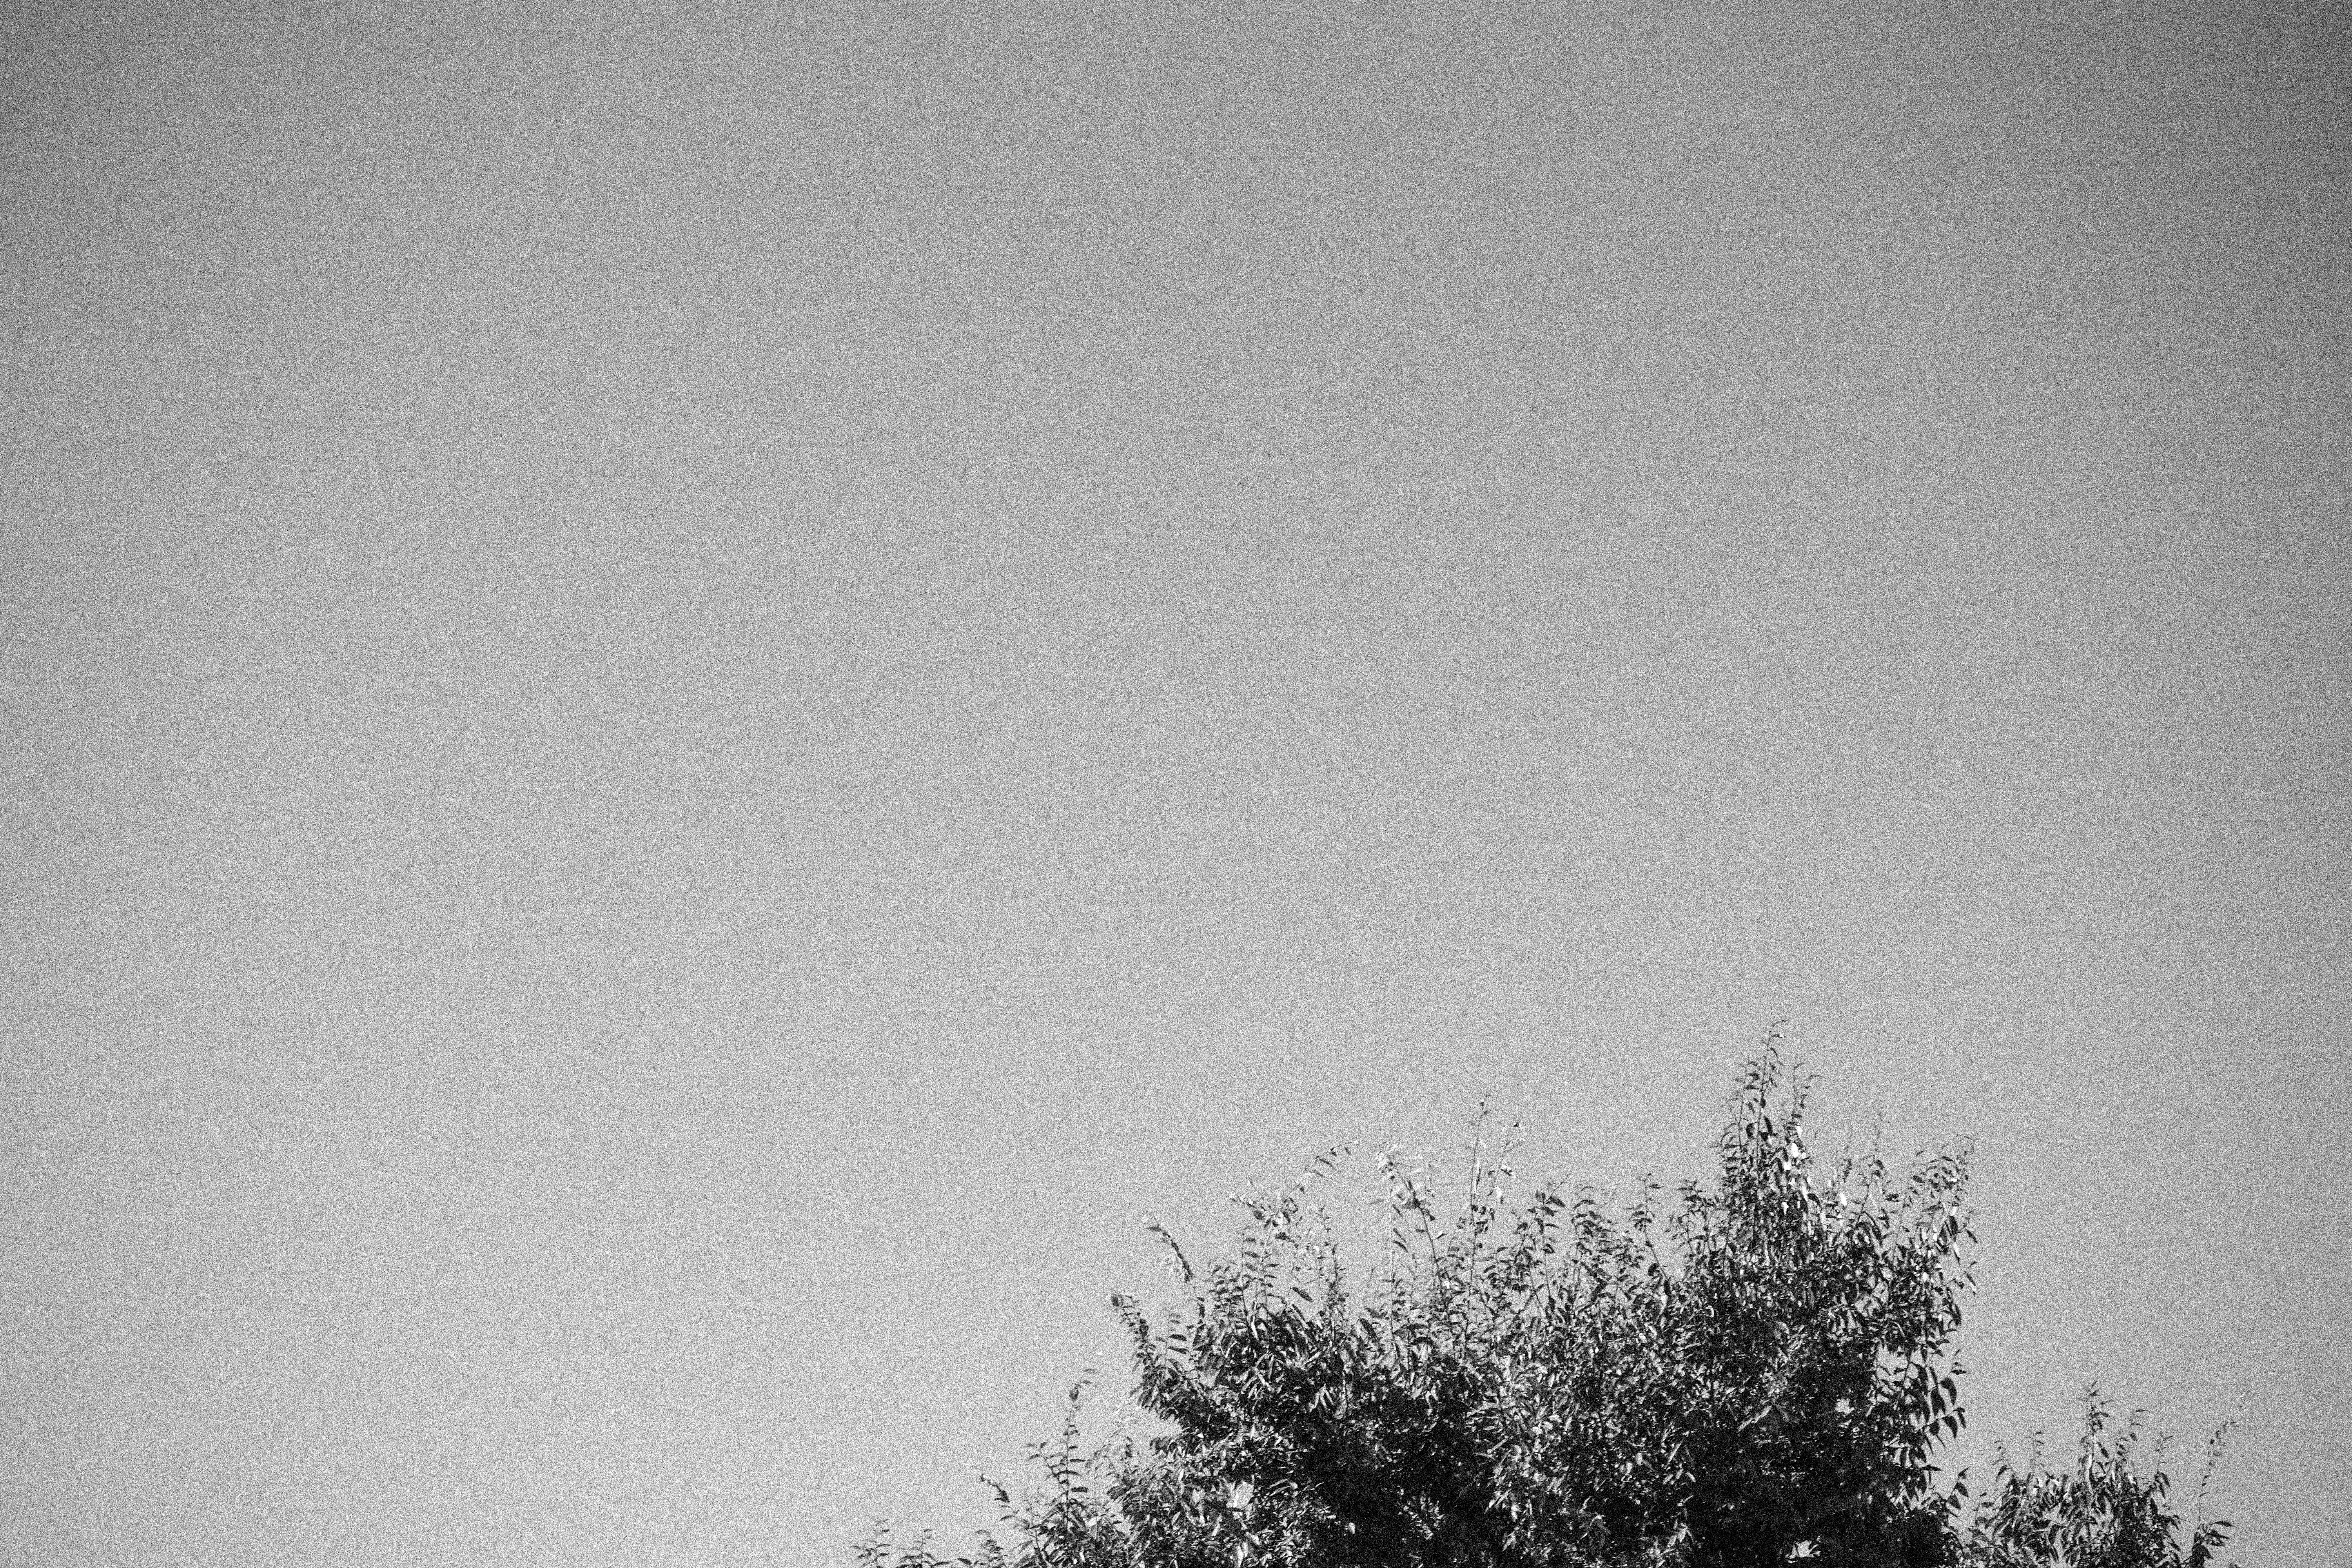
light, cloud, black and white, sky, fog, white, atmosphere, line, haze, darkness, black, monochrome, shape, monochrome photography, atmospheric phenomenon, atmosphere of earth